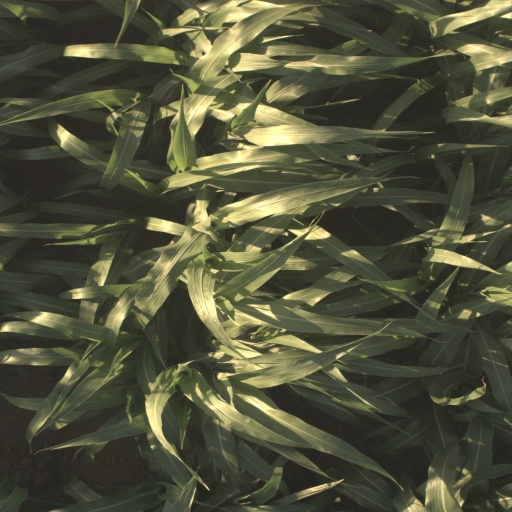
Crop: sorghum